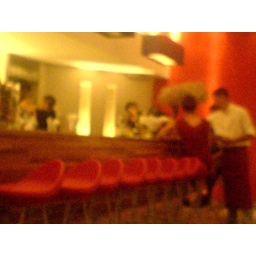
cell phone - woman in red